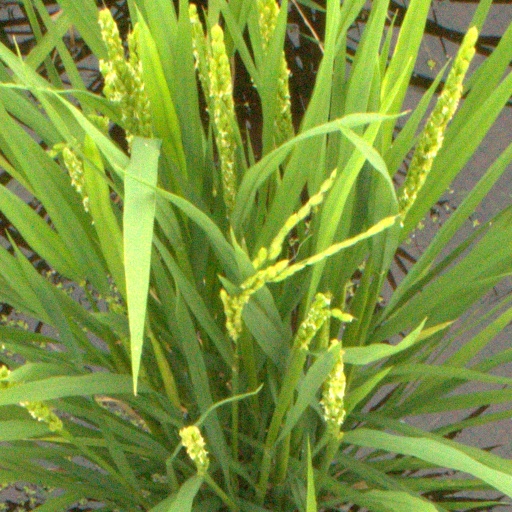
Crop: rice